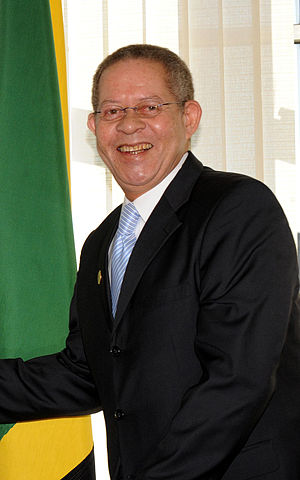
Bruce Golding
Billede af Bruce Golding
Orette Bruce Golding er Jamaicas nuværende premierminister.